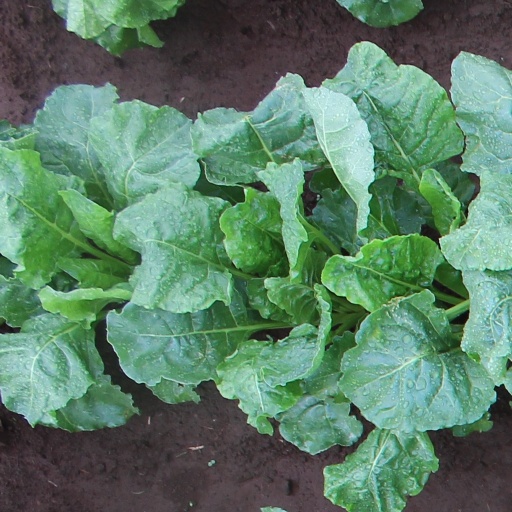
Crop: sugar beet